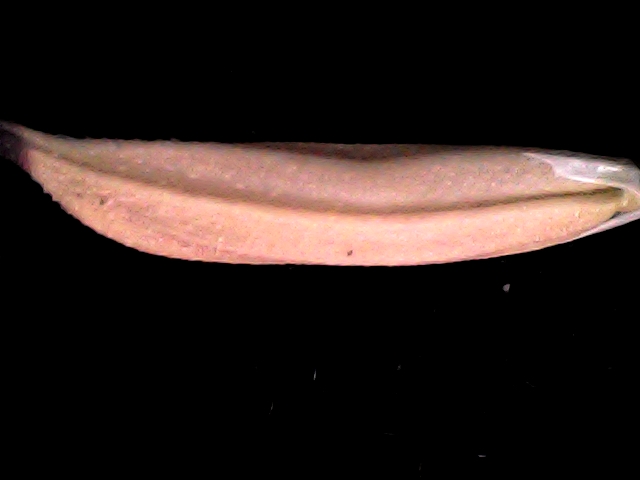
Rice variety: BD70